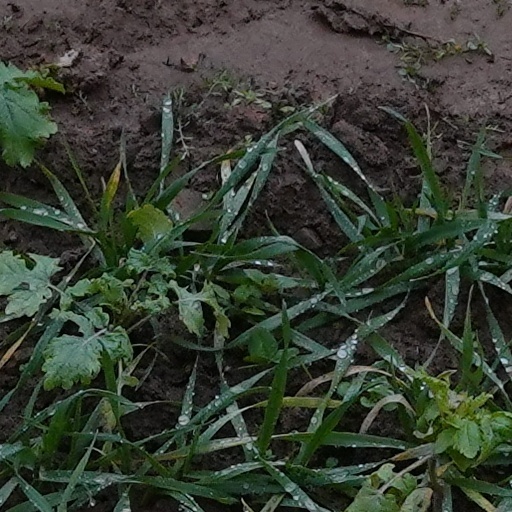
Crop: wheat